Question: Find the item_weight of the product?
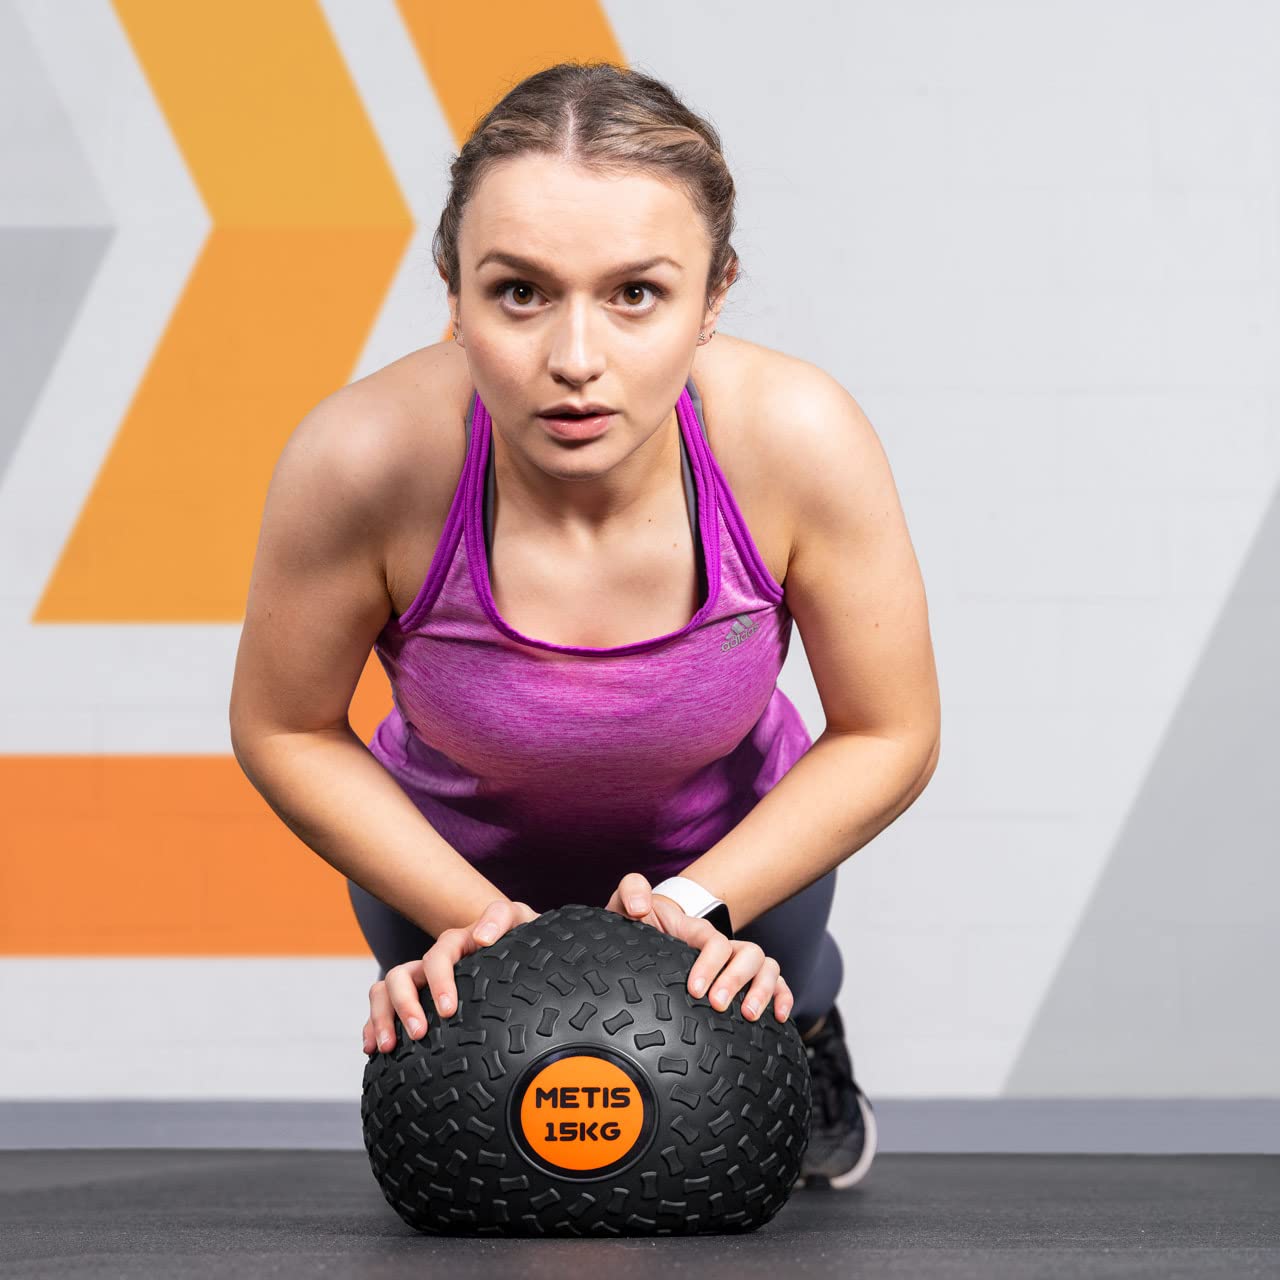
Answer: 15.0 kilogram